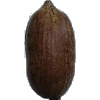
Label: nut_pecan